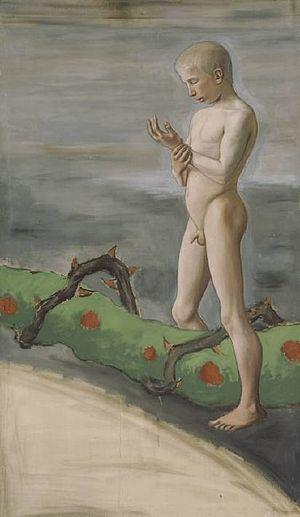
Hugo Gerhard Simberg, né le 24 juin 1873 à Hamina et décédé le 12 juillet 1917 à Ähtäri, est un artiste peintre symboliste, graphiste et sculpteur finlandais d'ascendance suédoise.